Rio Grande, Rio Grande do Sul

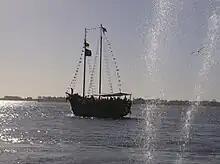
A schooner in Lagoa dos Patos, in a municipal fair named Festa do Mar.

The history of Rio Grande is as old as the history of the whole region. It was explored by Portuguese sailors led by Martim Afonso de Sousa who sought fortified places along the southern Brazilian coast for a defense against the French corsairs. He discovered the tributary which indirectly connects the Lagoa dos Patos and Lagoa Mirim to the Atlantic Ocean and called the place Rio Grande de São Pedro.